List of Africa Cup of Nations finals

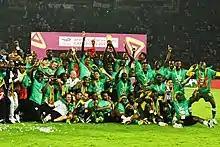
Senegal, champions of the 2021 Africa Cup of Nations

The Africa Cup of Nations is a football competition established in 1957. It is contested by the men's national teams of members of the Confederation of African Football (CAF), the African governing body for the sport, and is held every two years. The winner of the first final was Egypt, who defeated Ethiopia 4–0 in Khartoum, after extra time. The last final hosted in Abidjan in 2024 was won by the Ivory Coast, defeating Nigeria 2–1.